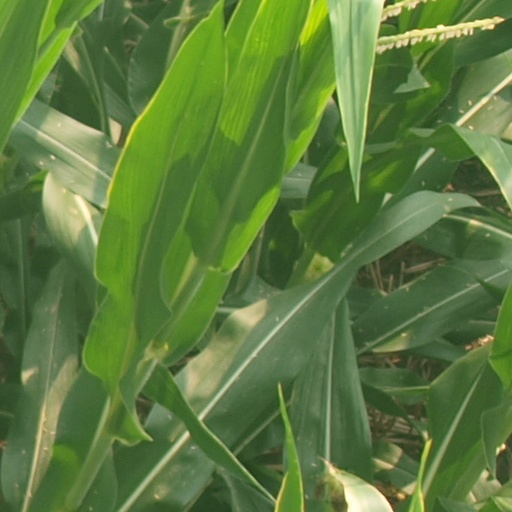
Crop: maize; corn